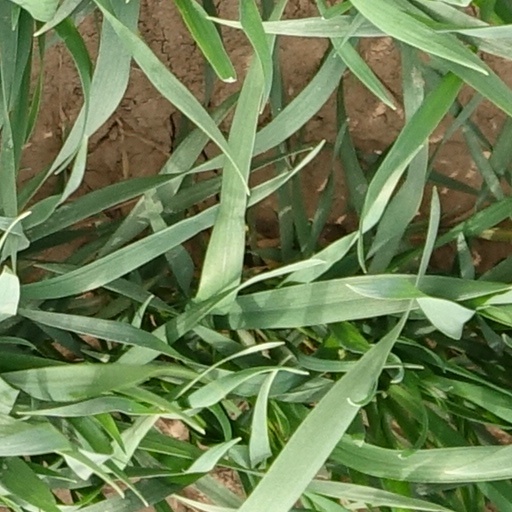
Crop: wheat